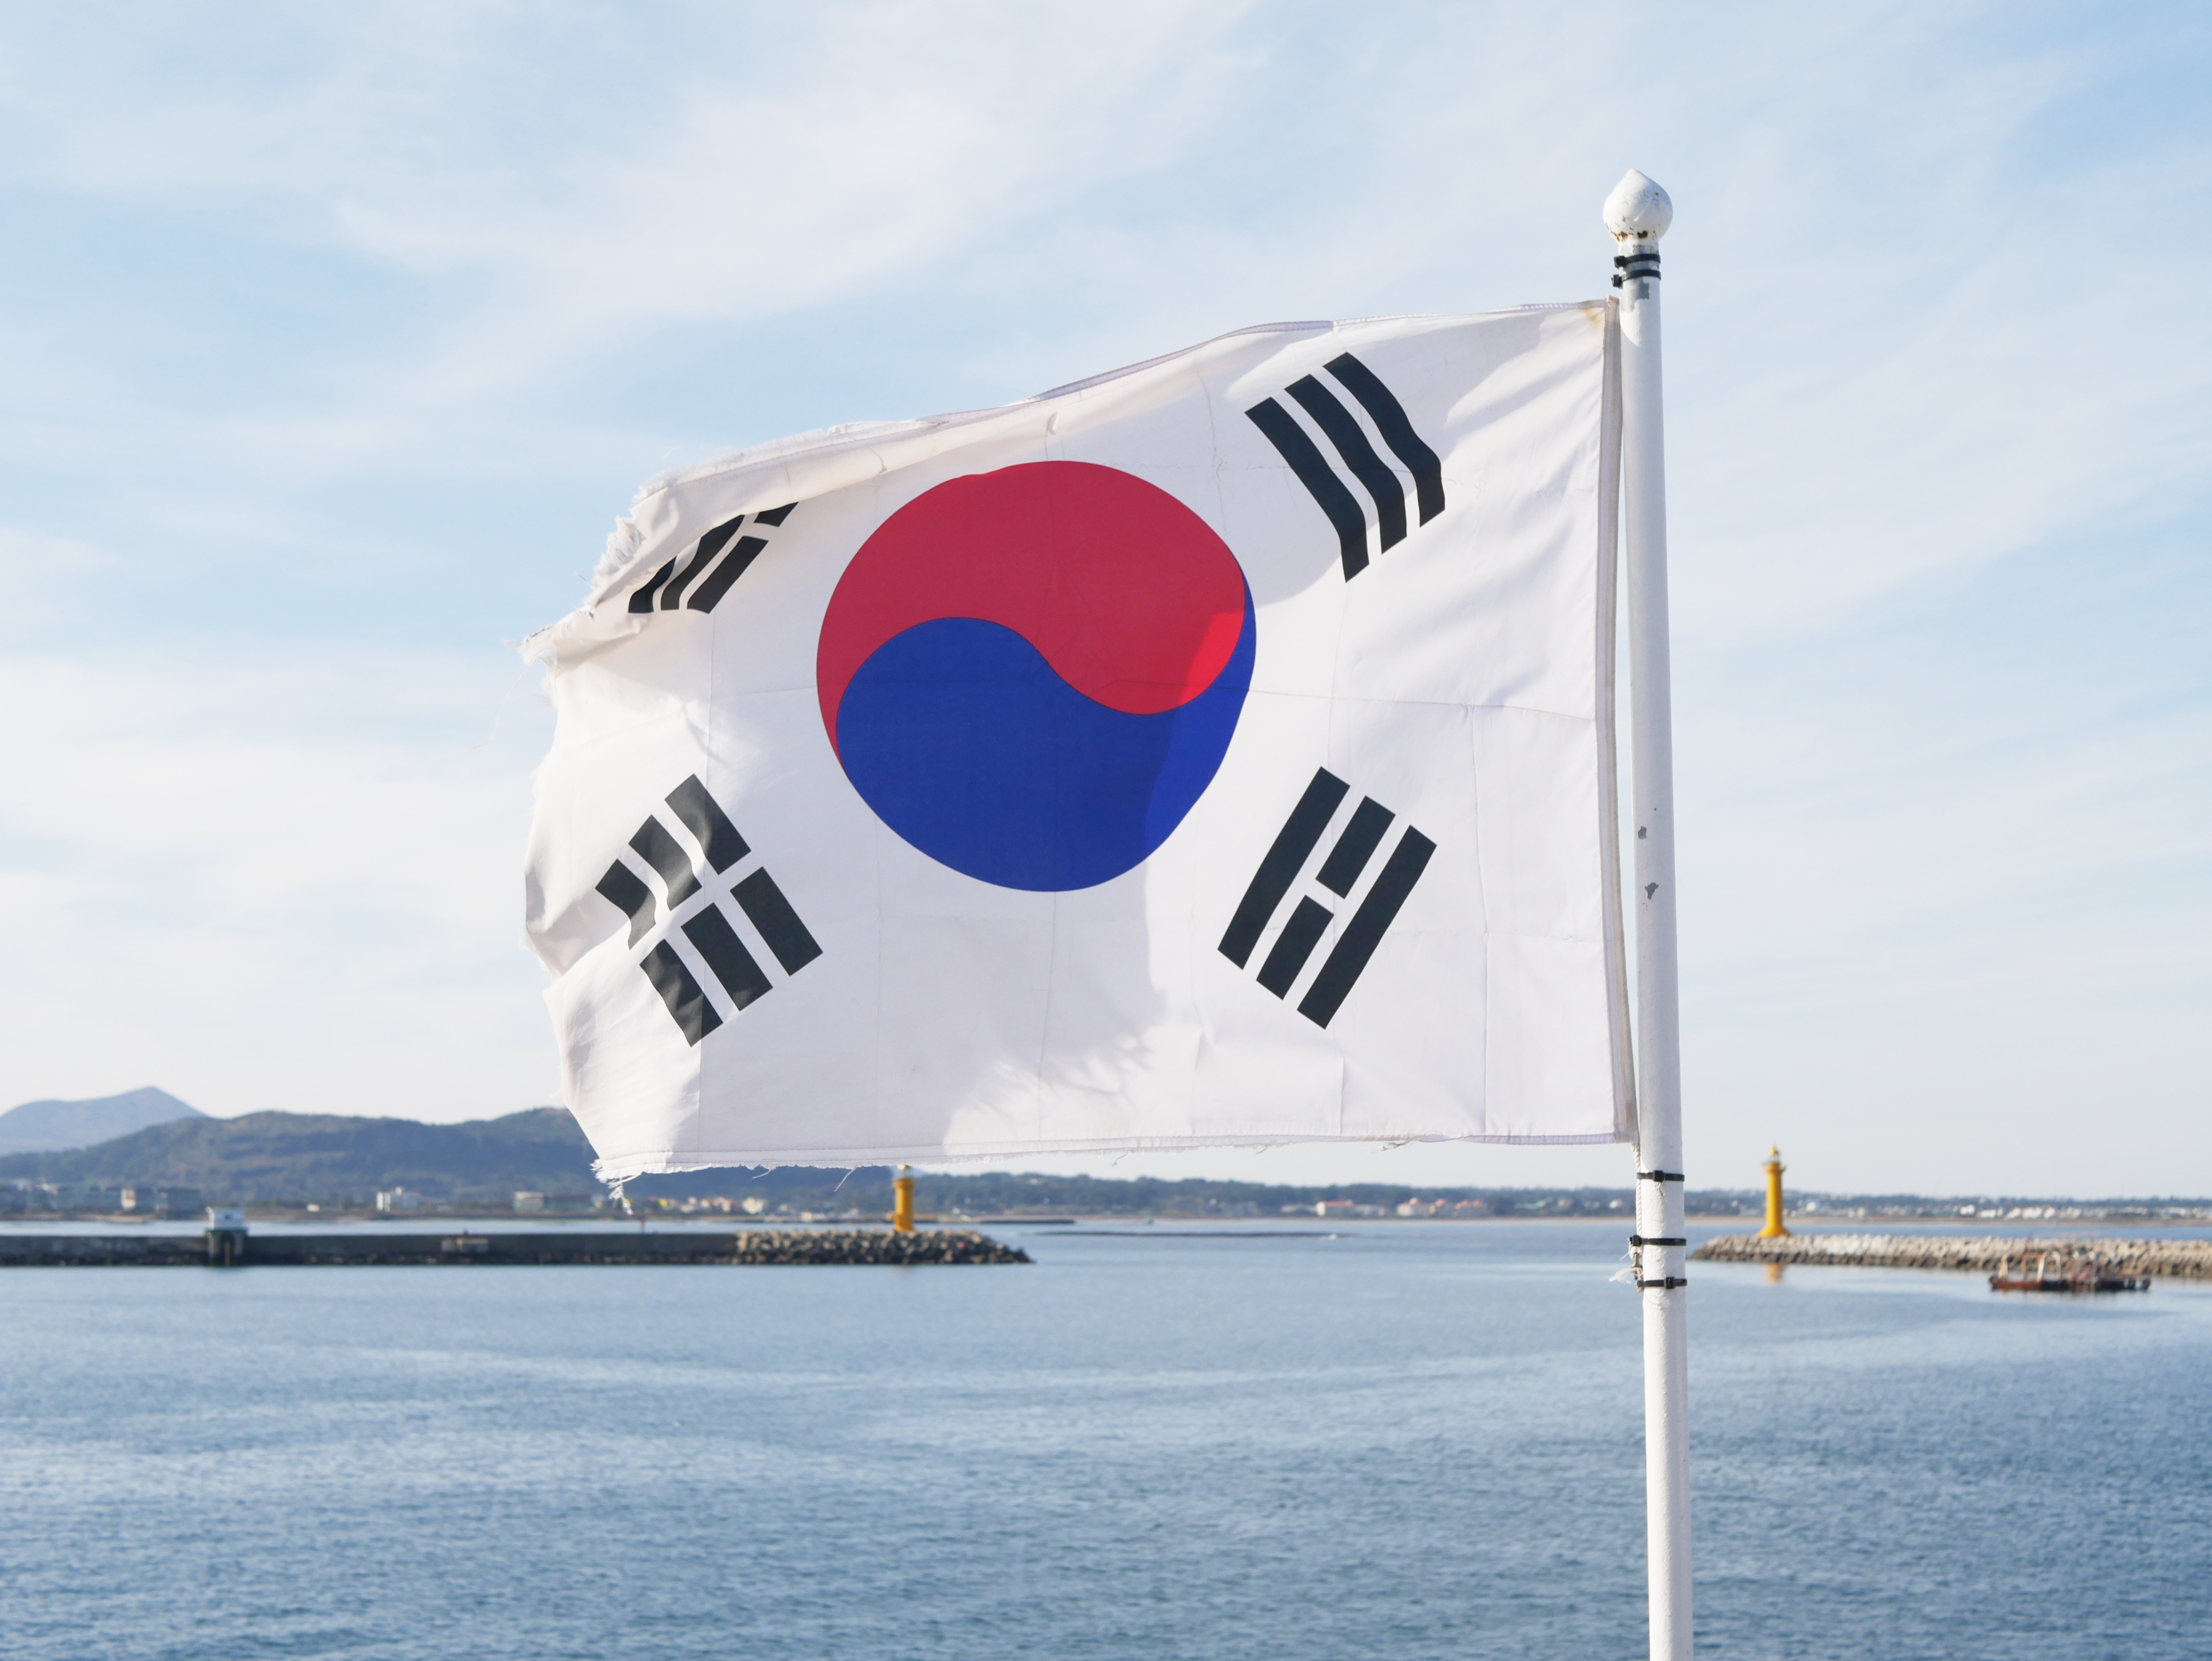
sea, boat, wind, ship, advertising, vehicle, sailing, flag, sailboat, korea, sail, watercraft, republic of korea, jeju island, udo, julia roberts